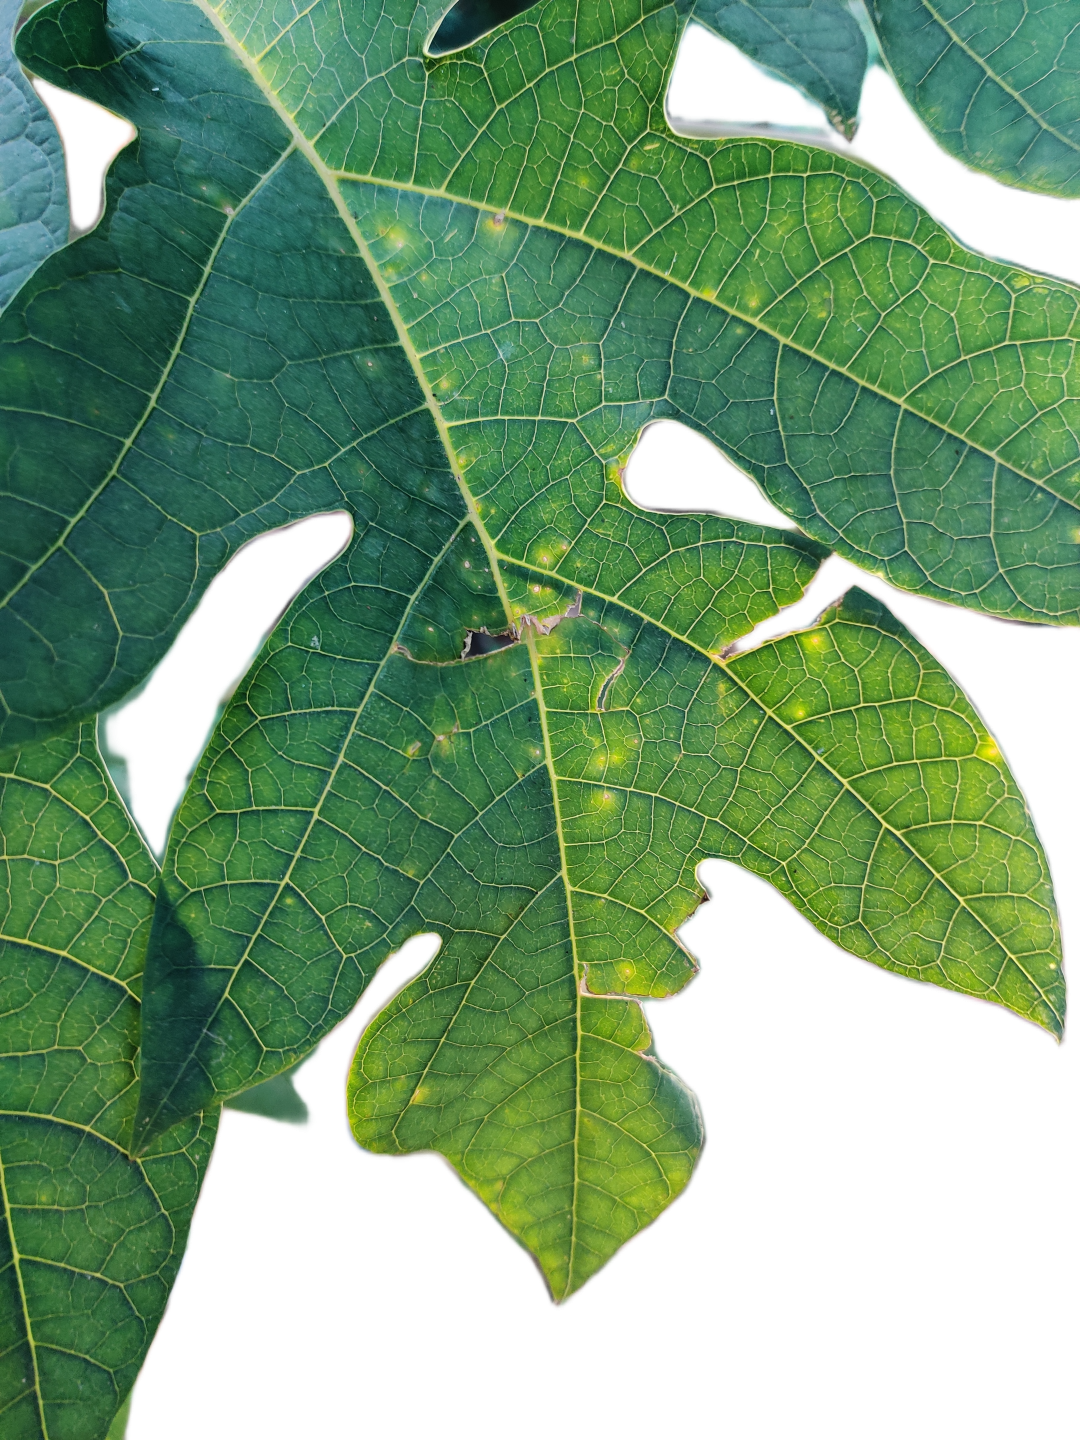
Crop: Papaya
Label: Carica_Insect_Hole